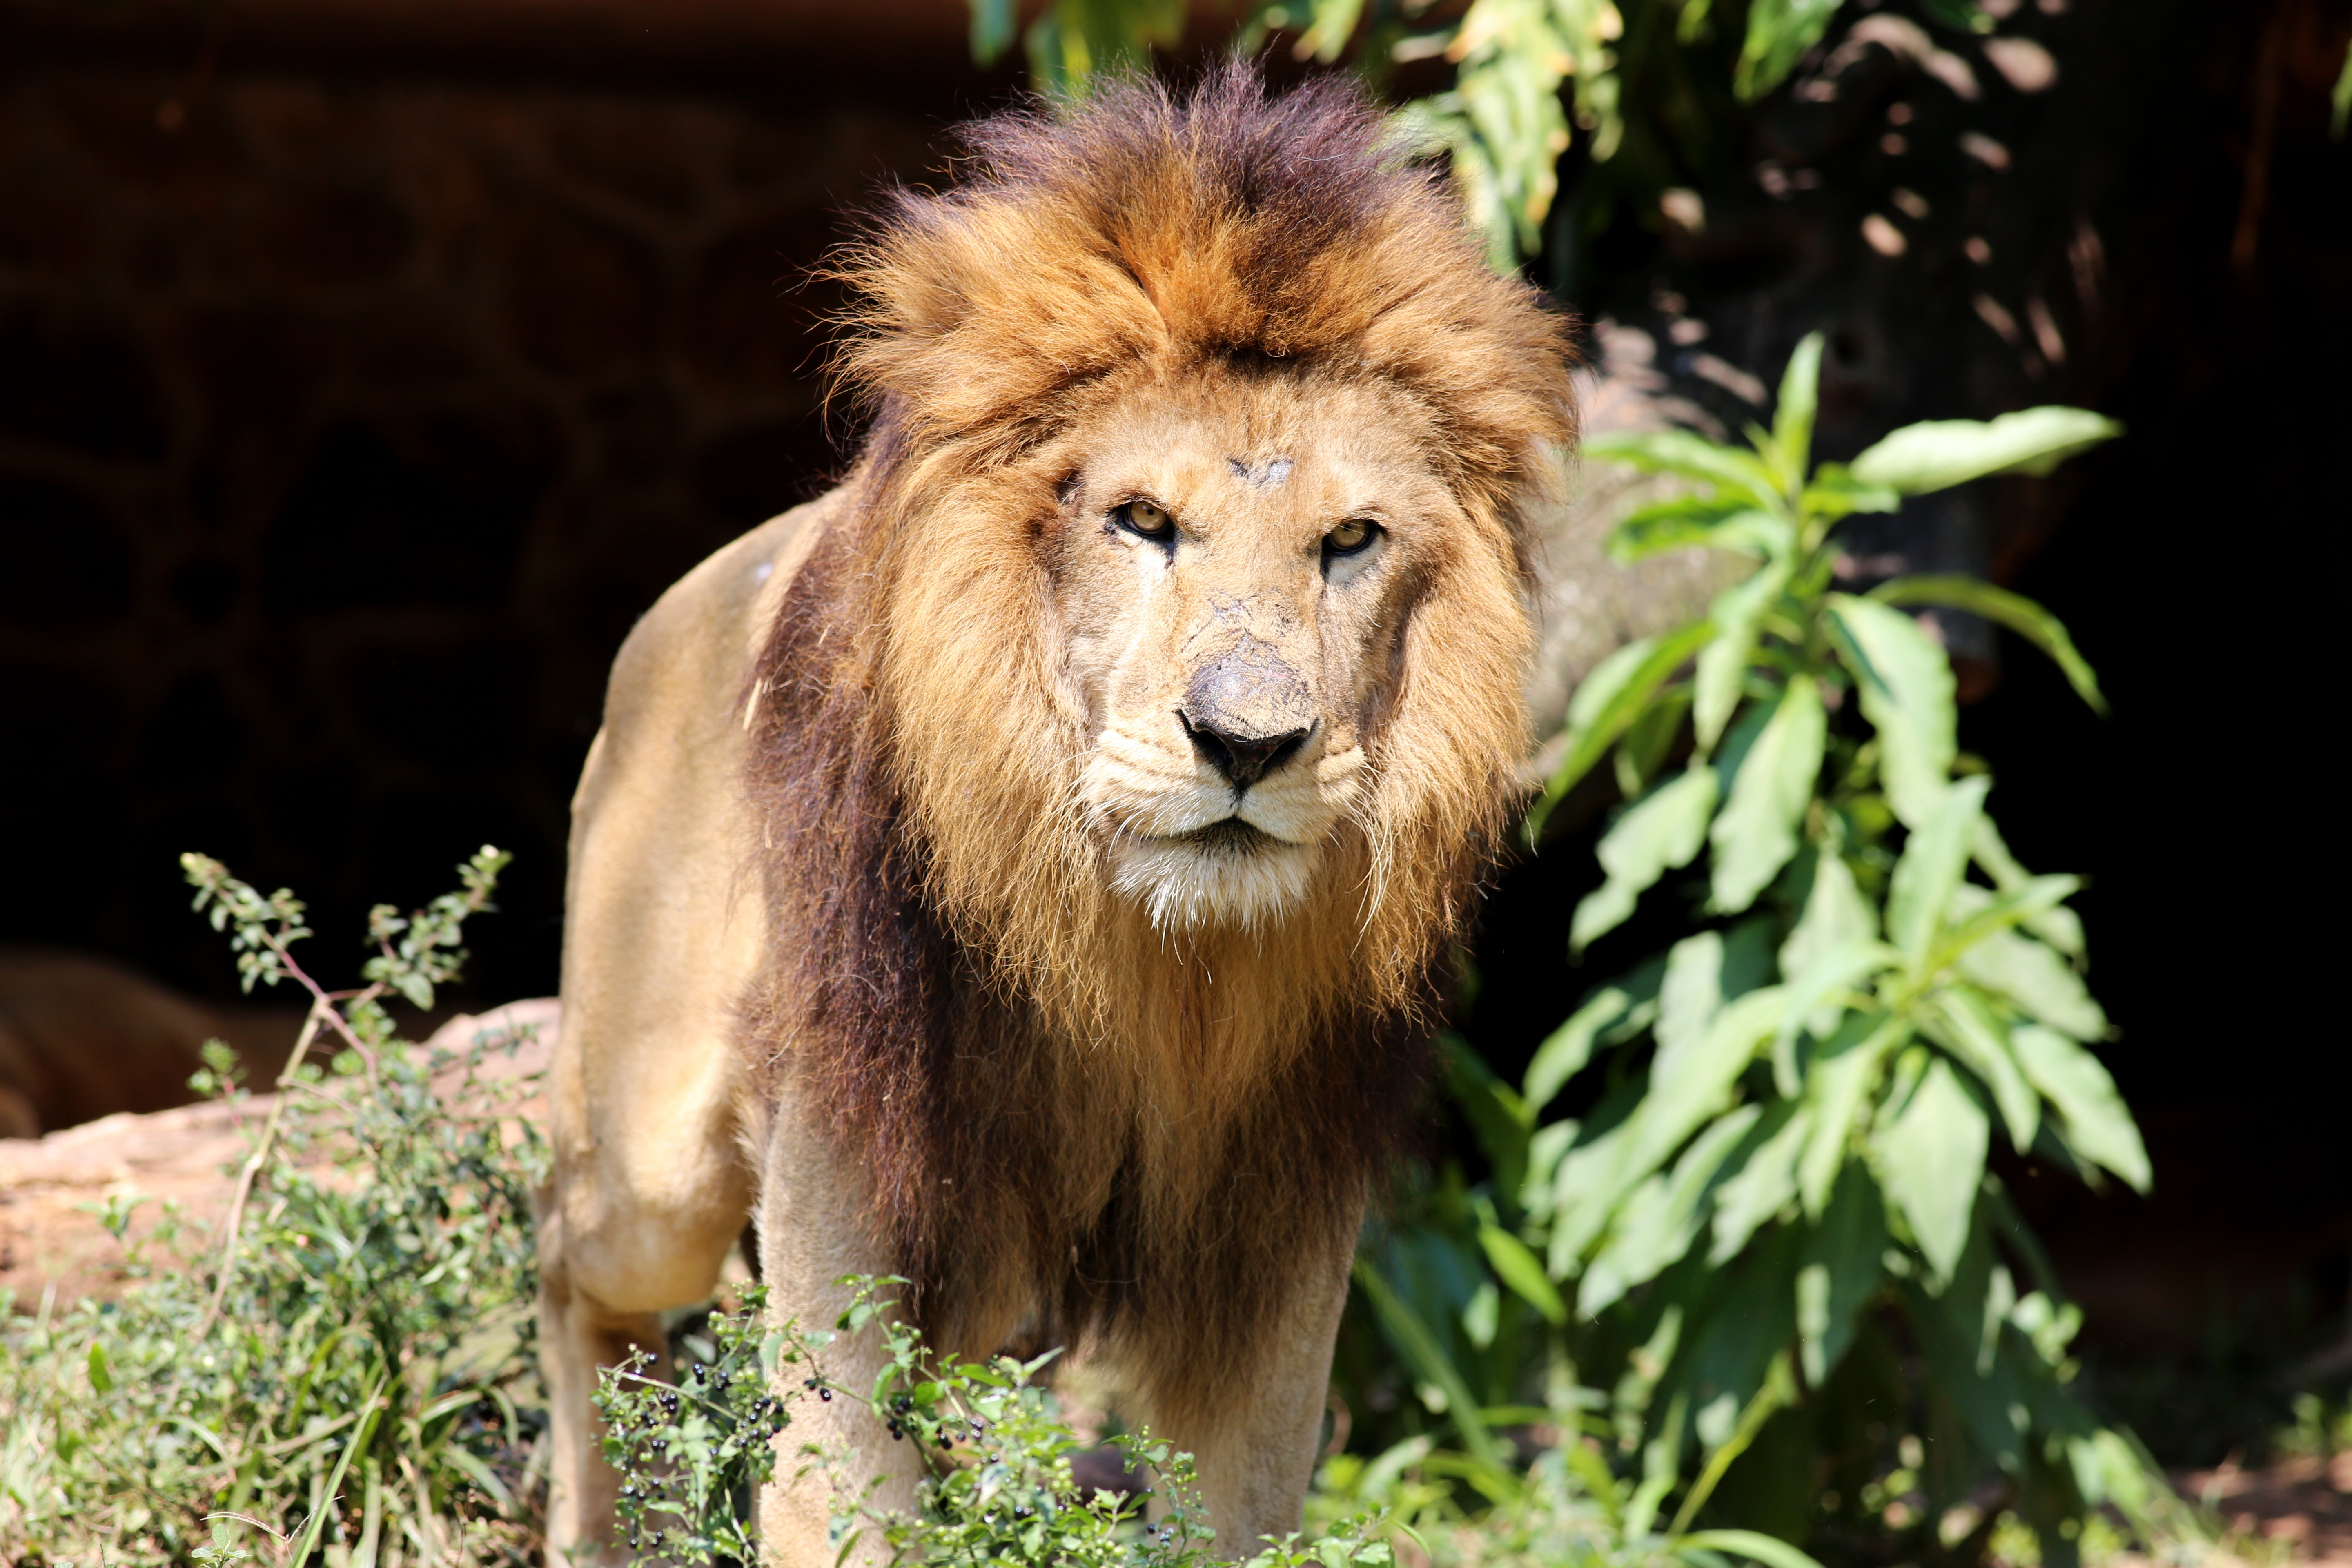
animal, looking, wildlife, wild, zoo, mammal, mane, fauna, lion, vertebrate, carnivore, safari, brave, king of the jungle, big cats, cat like mammal, dog breed group, masai lion